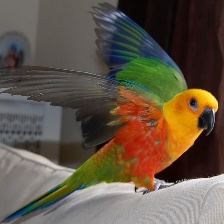
Species: JANDAYA PARAKEET
Scientific name: ARATINGA JANDAYA